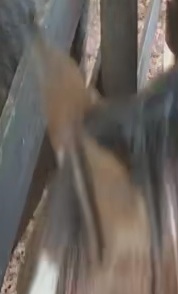
Face region: ears (position_of_ears)
Pain indicator: not_present